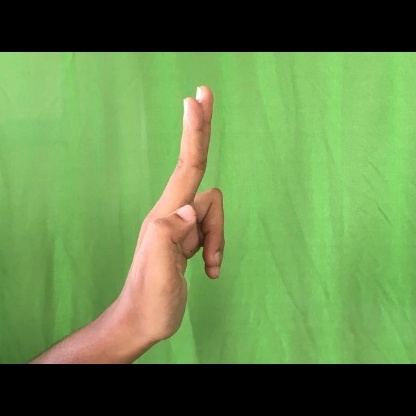
Mudra: Ardhapathaka